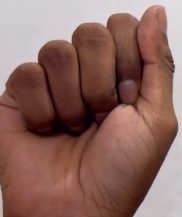
ASL sign: A